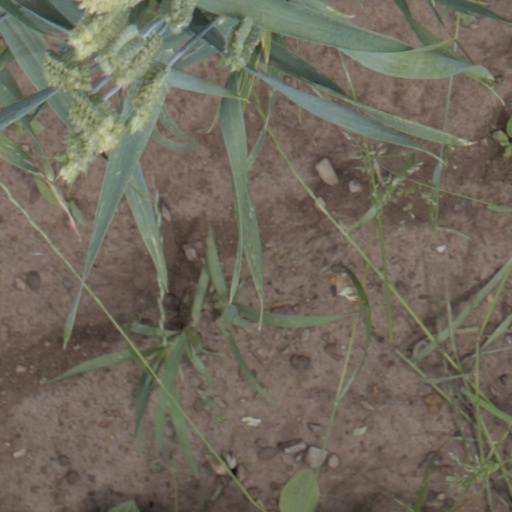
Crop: wheat